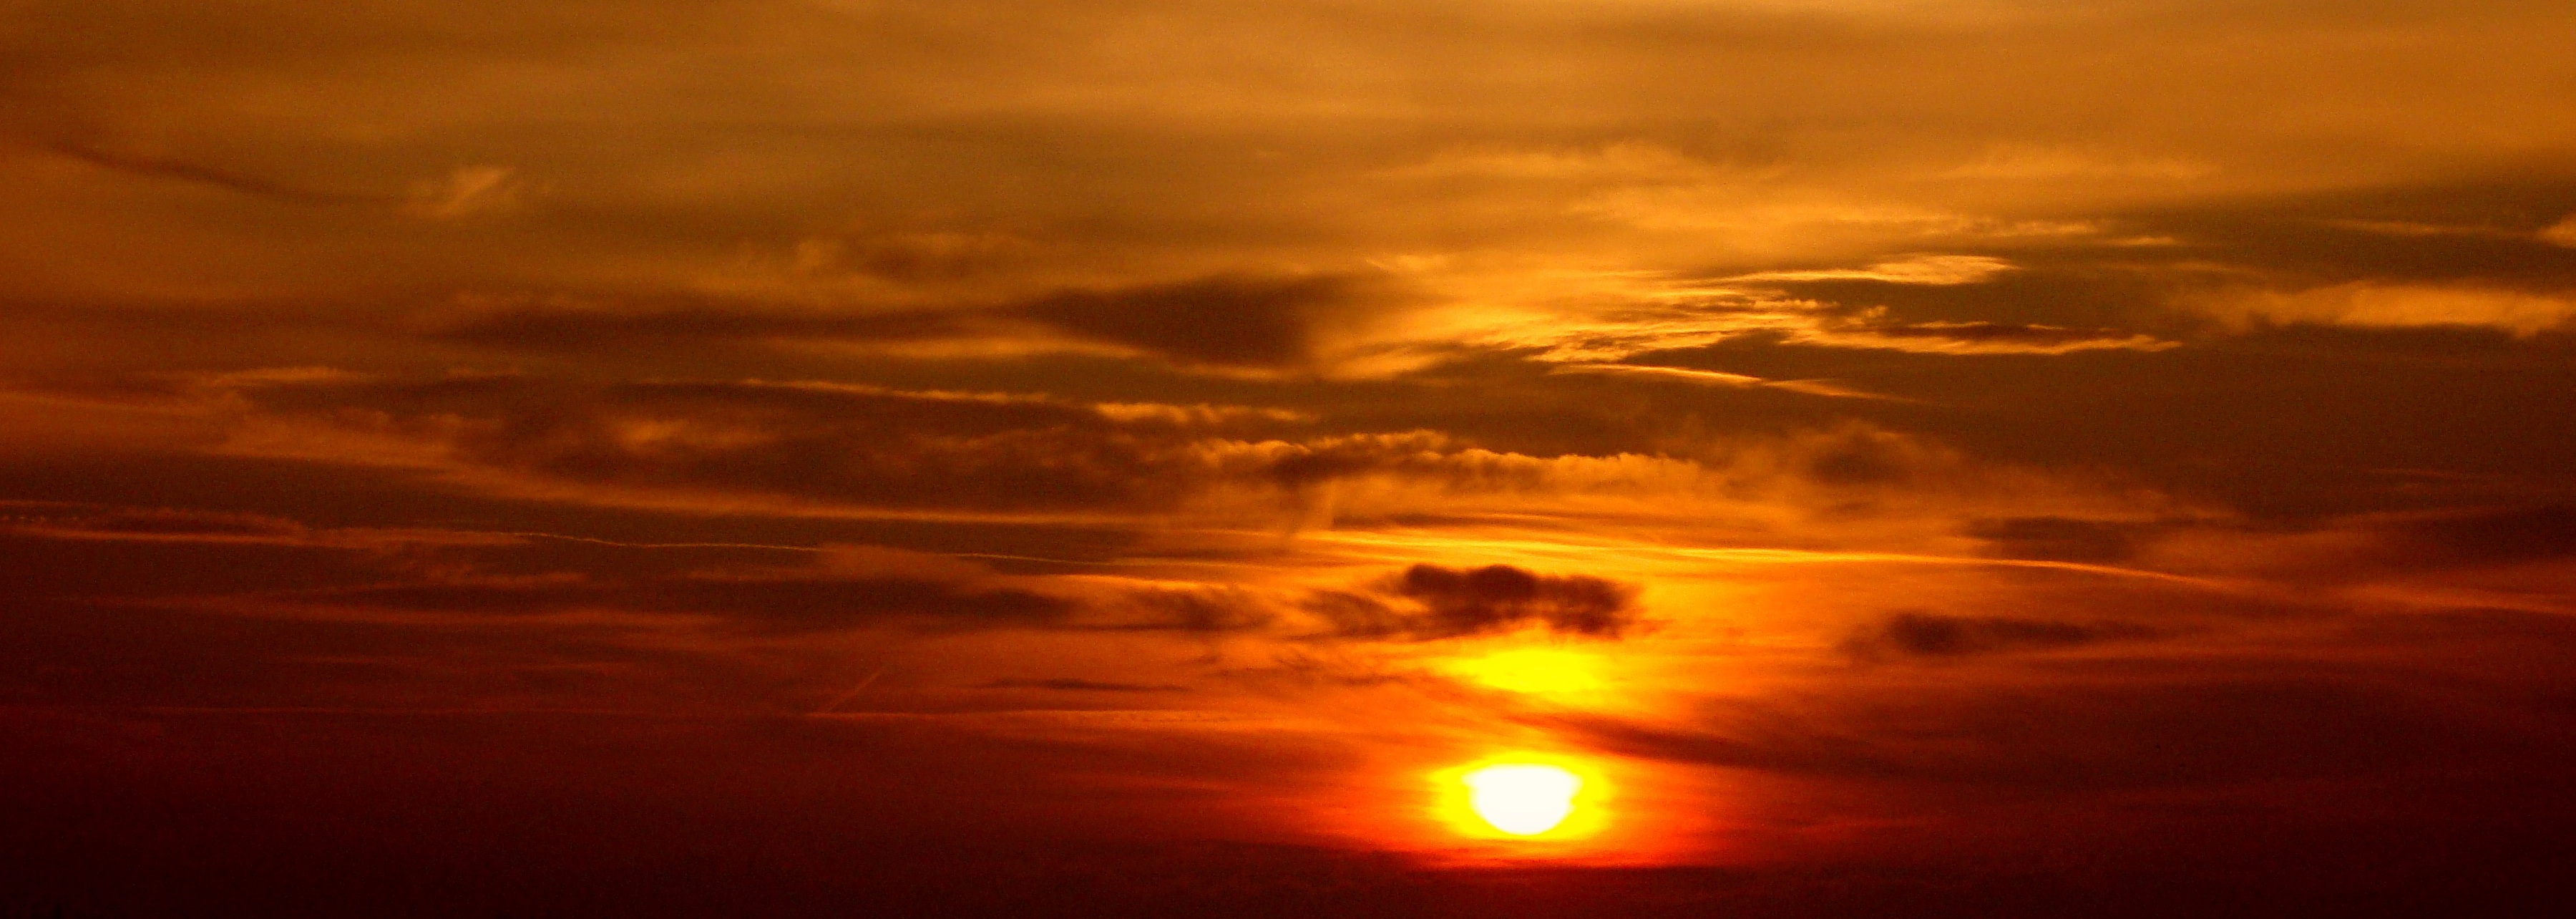
landscape, nature, horizon, light, cloud, sky, sun, sunrise, sunset, sunlight, morning, dawn, atmosphere, dusk, evening, west, clouds, mood, the sun, scenically, afterglow, red sky at morning